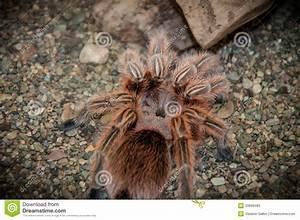
spider